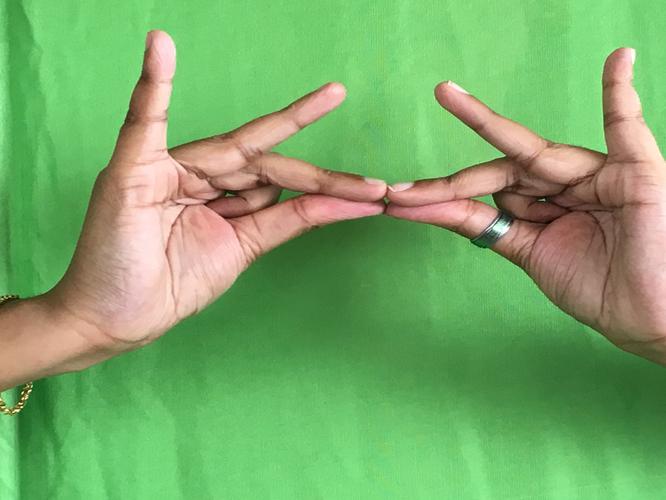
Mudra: Sakata
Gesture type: double_hand